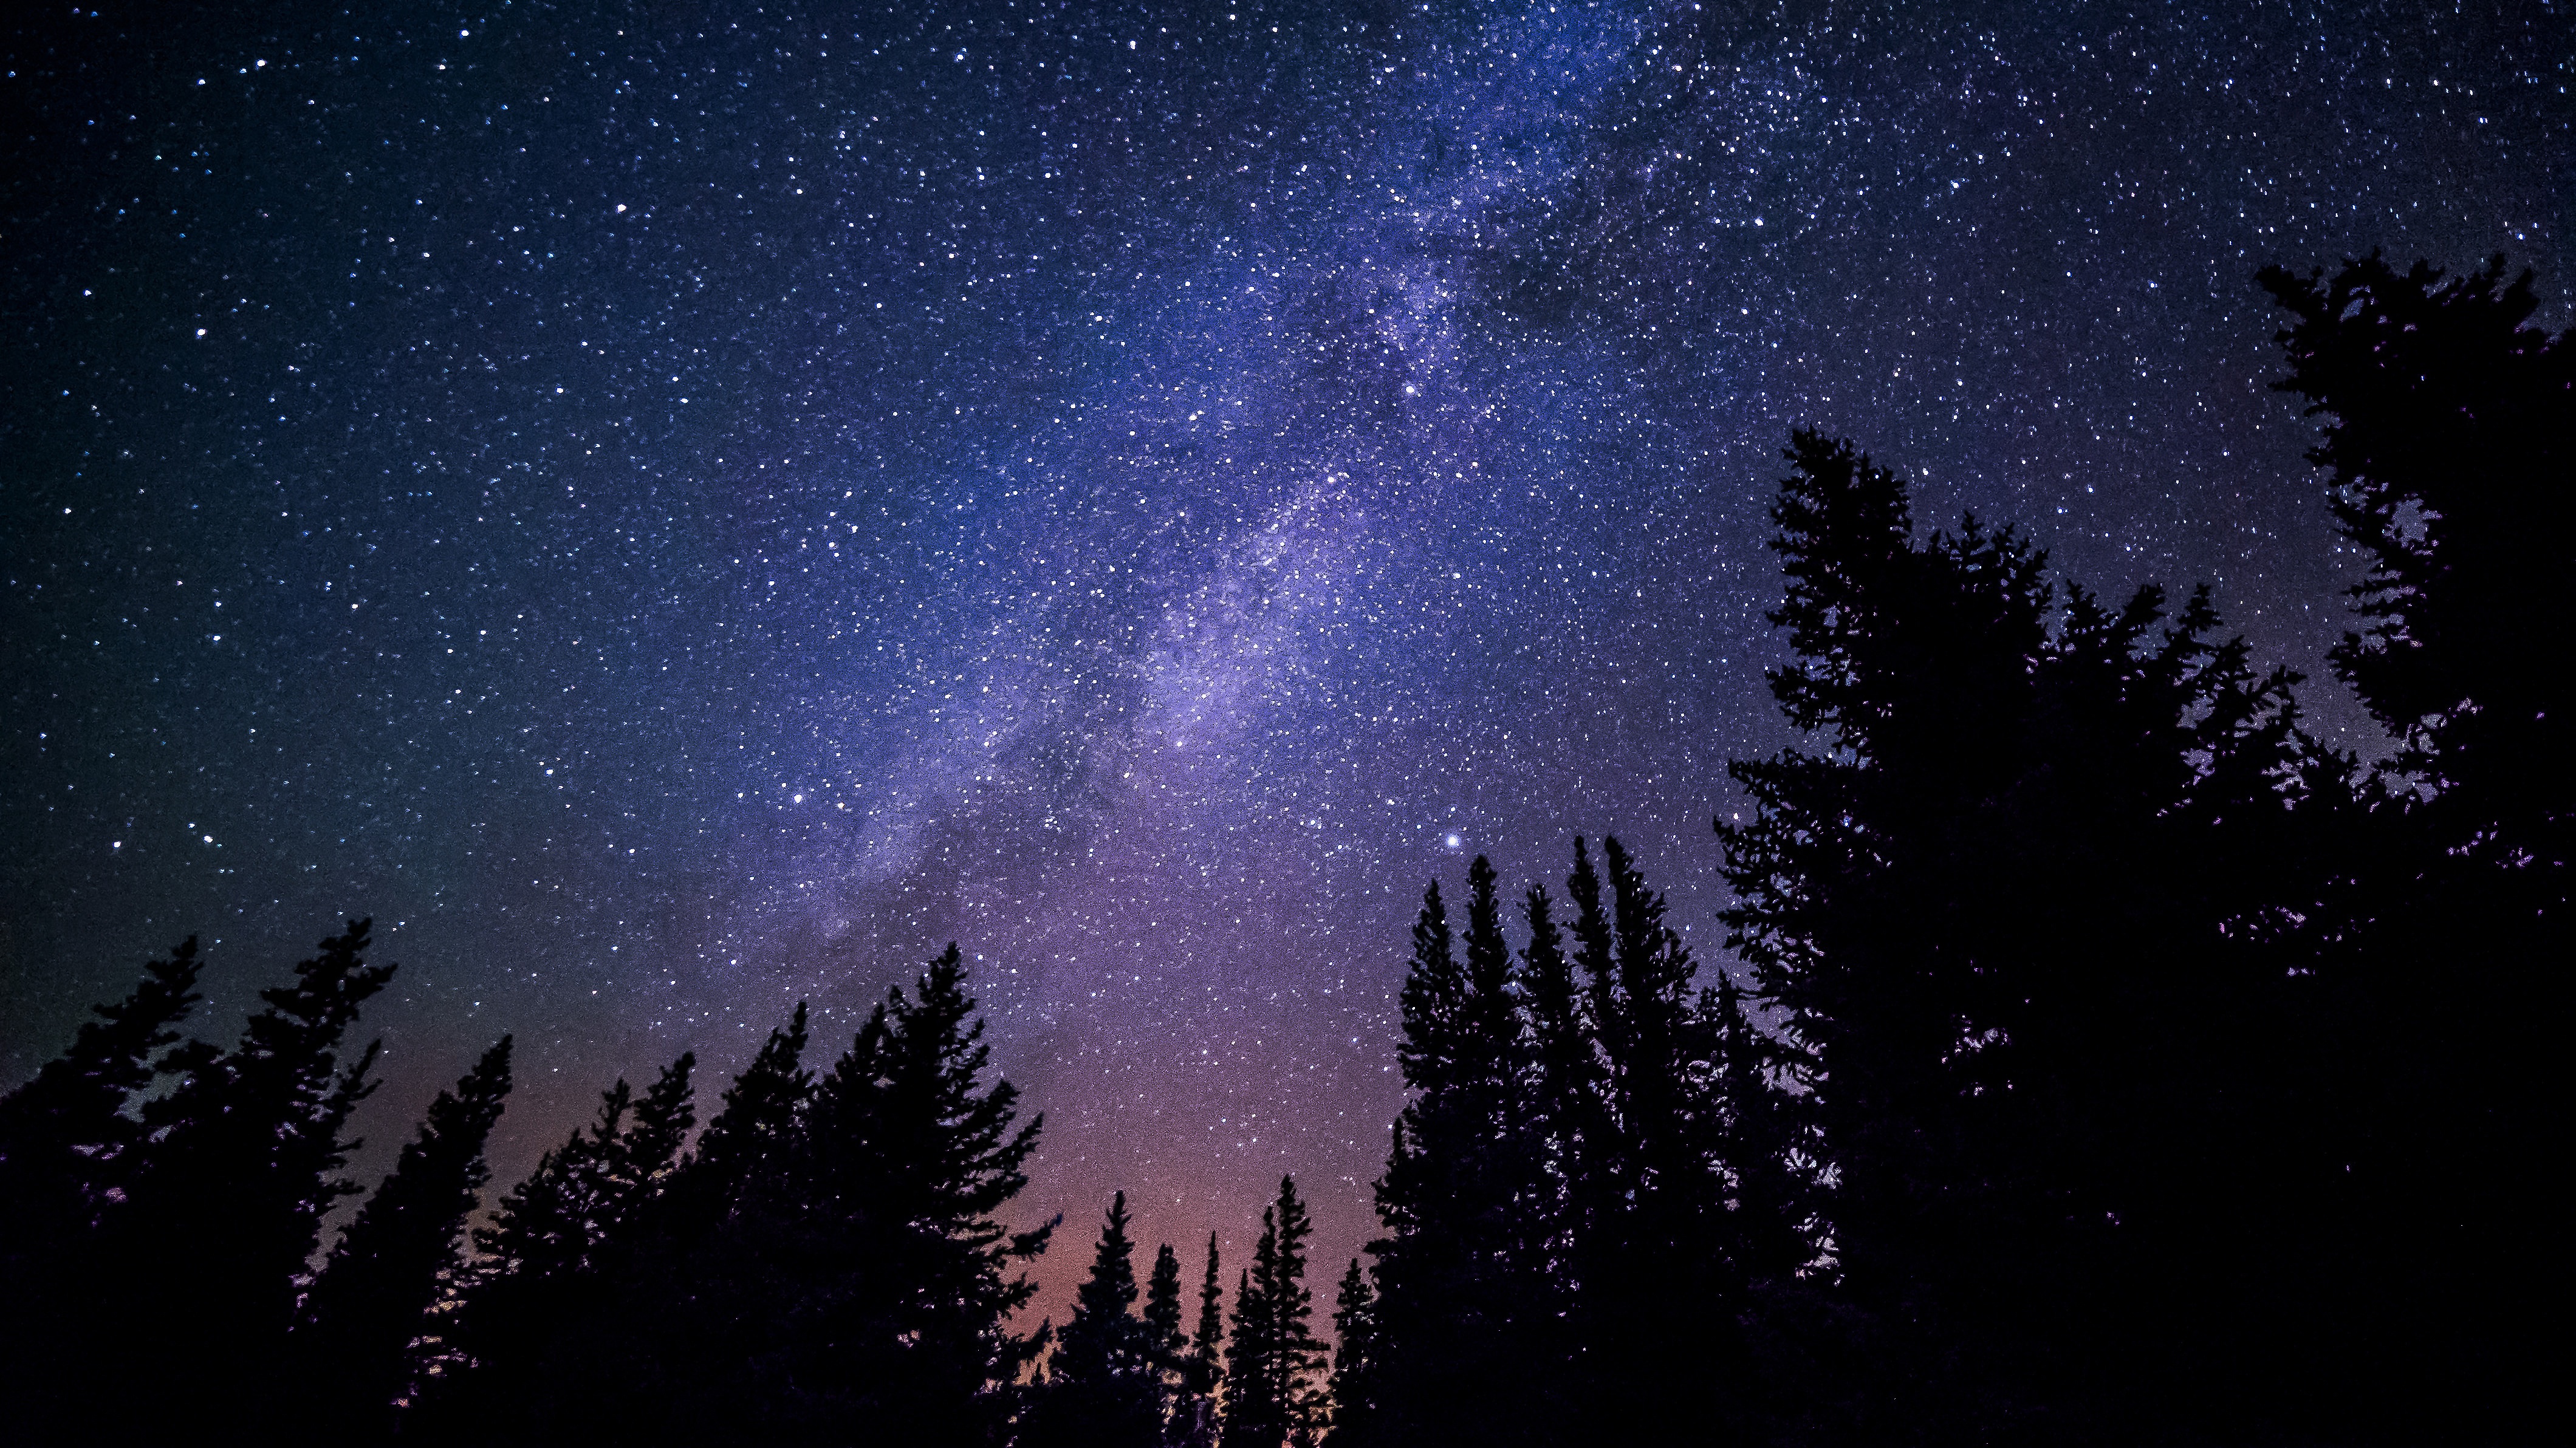
forest, sky, night, star, milky way, atmosphere, galaxy, starry, astronomy, stars, midnight, astronomical object